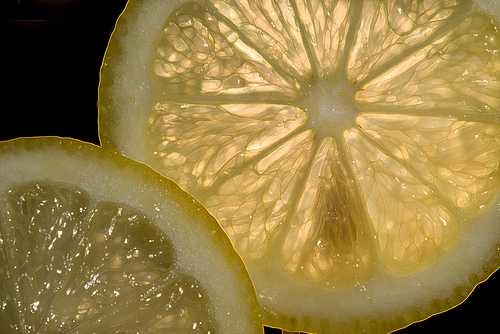
Label: Lemon